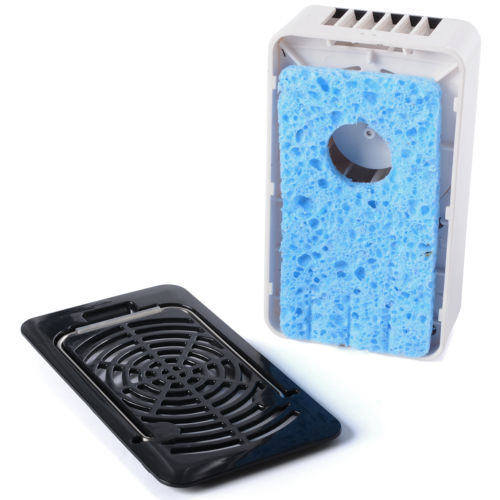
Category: fan